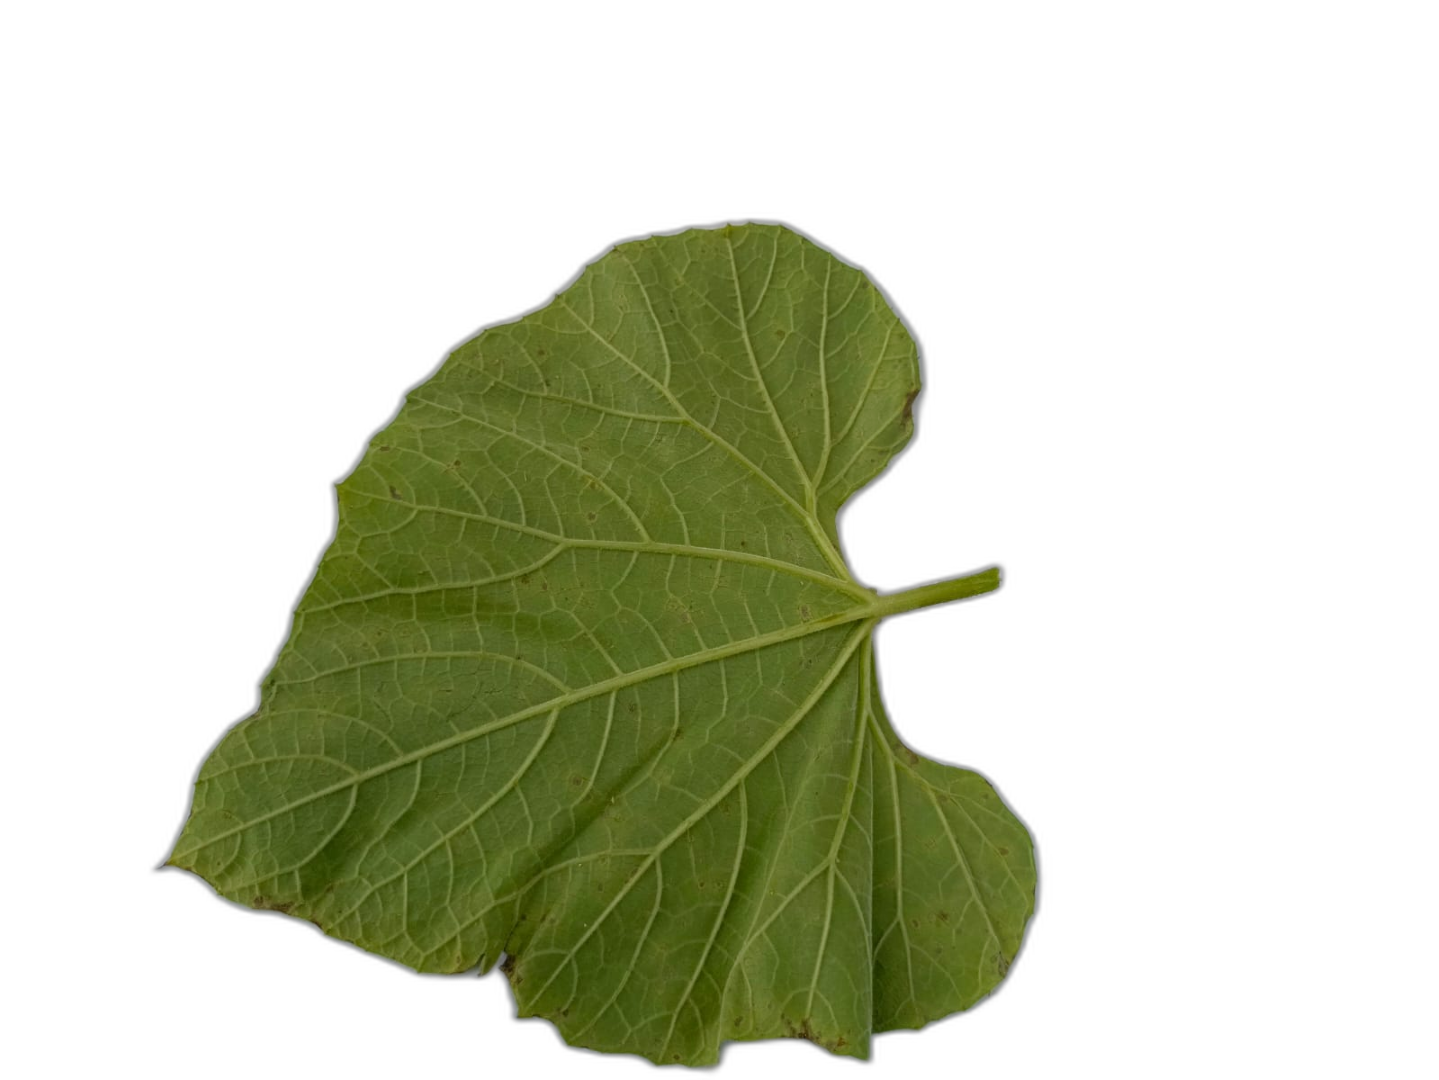
Crop: Bottle Gourd
Label: Healthy